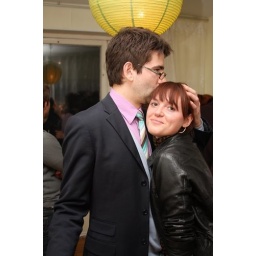
Kiss me under the orange lamp